Southampton Corporation Transport

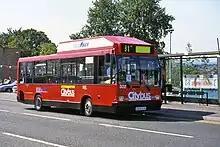
302 Dennis Dart 9SDL Carlyle prototype “Ecobus” (G302 XCR), Bitterne 1995

Southampton City Council owned Southampton Citybus until 21 December 1993 when it was then bought by its employees for around £3 million. Following this Southampton Citybus introduced sixteen natural gas-powered buses into regular service, which at the time was the largest such fleet in the UK. Over the years much of the fleet of 160 buses was replaced. Southampton Citybus was owned by its employees until 1997 when it was purchased by FirstGroup. At first for a brief period they kept the name but soon changed it to First Southampton. Today it is now a part of First Hampshire & Dorset. On 29 November 2022, First Hampshire & Dorset announced it was to cease its operations in Southampton on 19 February 2023.